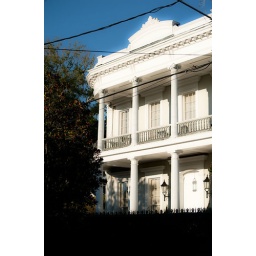
A home and trees in The Garden District, New Orleans, Lousiana